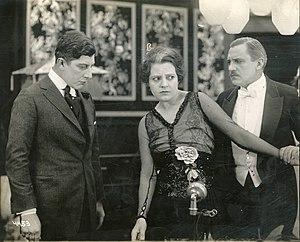
On Trial est un film muet américain réalisé par James Young, sorti en 1917.